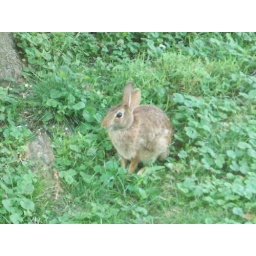
the bunny in question. My dog would have jumped out the window for certain.